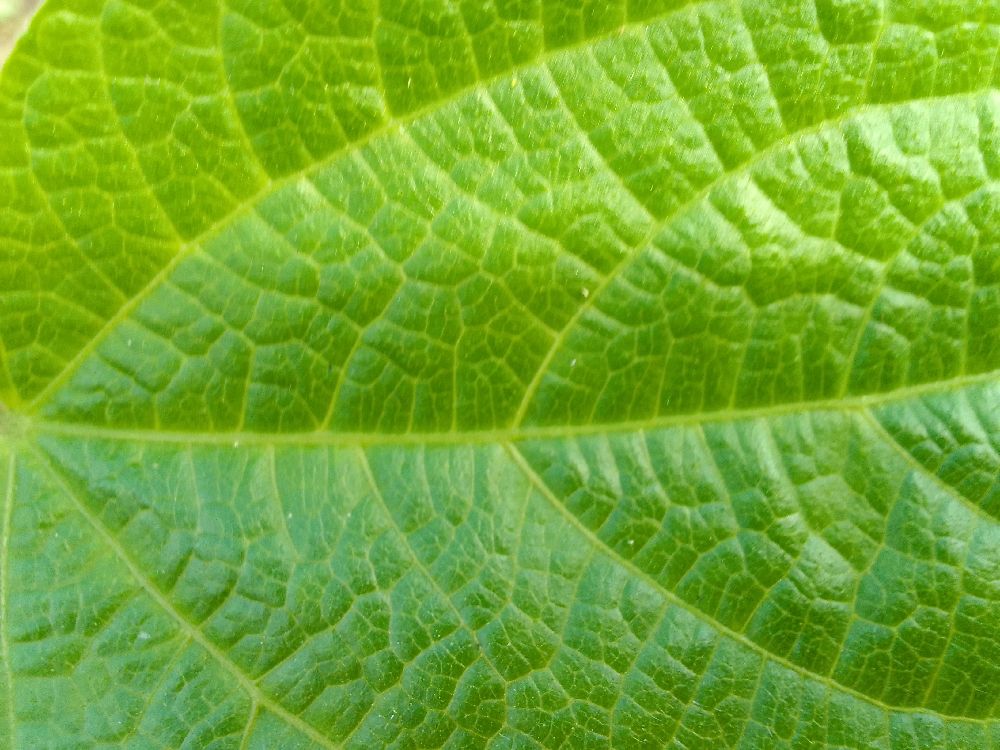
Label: healthy